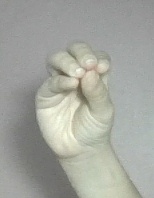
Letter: ha